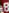
Number: 8